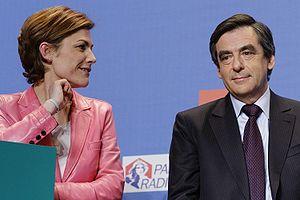
Chantal Jouanno (à gauche) et François Fillon (à droite) à un meeting de la campagne pour les régionales françaises de 2010 de l'UMP à la Maison de la Mutualité, Paris.